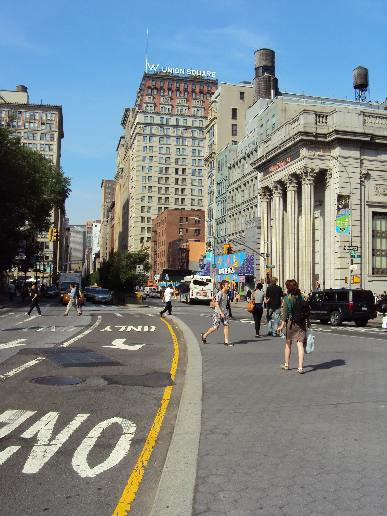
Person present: Yes